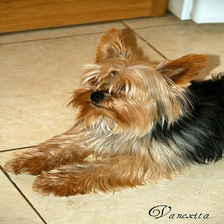
Species: dog
Breed: yorkshire terrier